Tibor Serly

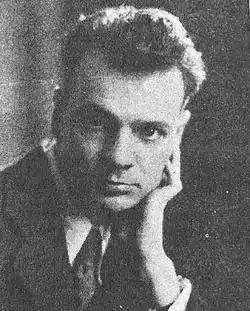
Tibor Serly

Tibor Serly (Losonc, Kingdom of Hungary, 25 November 1901 – London, 8 October 1978) was a Hungarian violist, violinist, and composer.